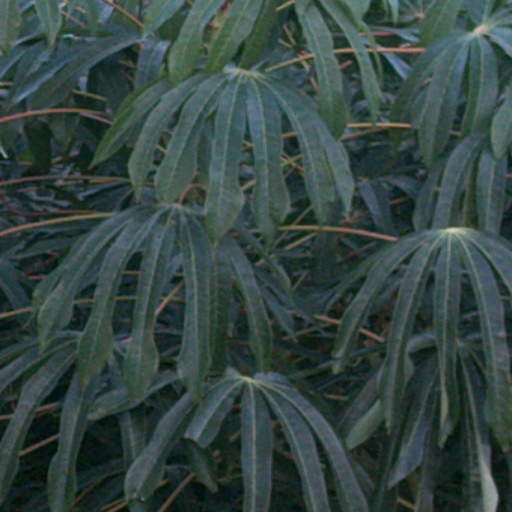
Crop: cassava